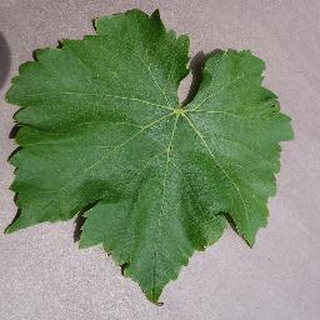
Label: healthy_grape